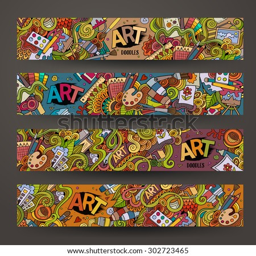
hobby on the subject of art and craft .